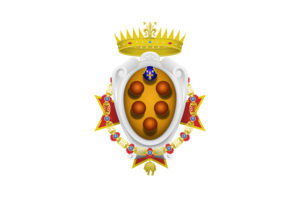
Storhertugdømmet Toscana
Storhertugdømmet Toscanas flag
Storhertugdømmet Toscana var et land i det nordlige Italien. Det eksisterede i to perioder. Oprettet i 1569, da det tidligere Hertugdømmet Firenze blev ophøjet til storhertugdømme af Pave Pius 5. Efter Napoleons sejre i det nordlige Italien, blev landet, ifølge Aranjuez-traktaten, omdannet til Kongeriget Etrurien i 1801. Da Napoleon var ude af billedet, genoprettedes landet i 1815 efter Wienerkongressen. I 1847 annekteredes nabolandet Lucca. Det fik sin afslutning efter en revolution i 1859.